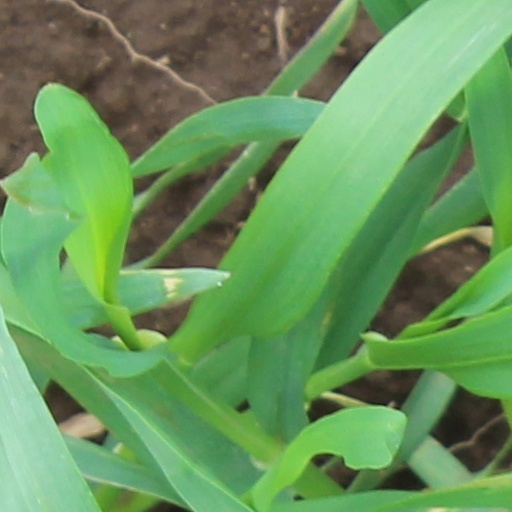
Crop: wheat